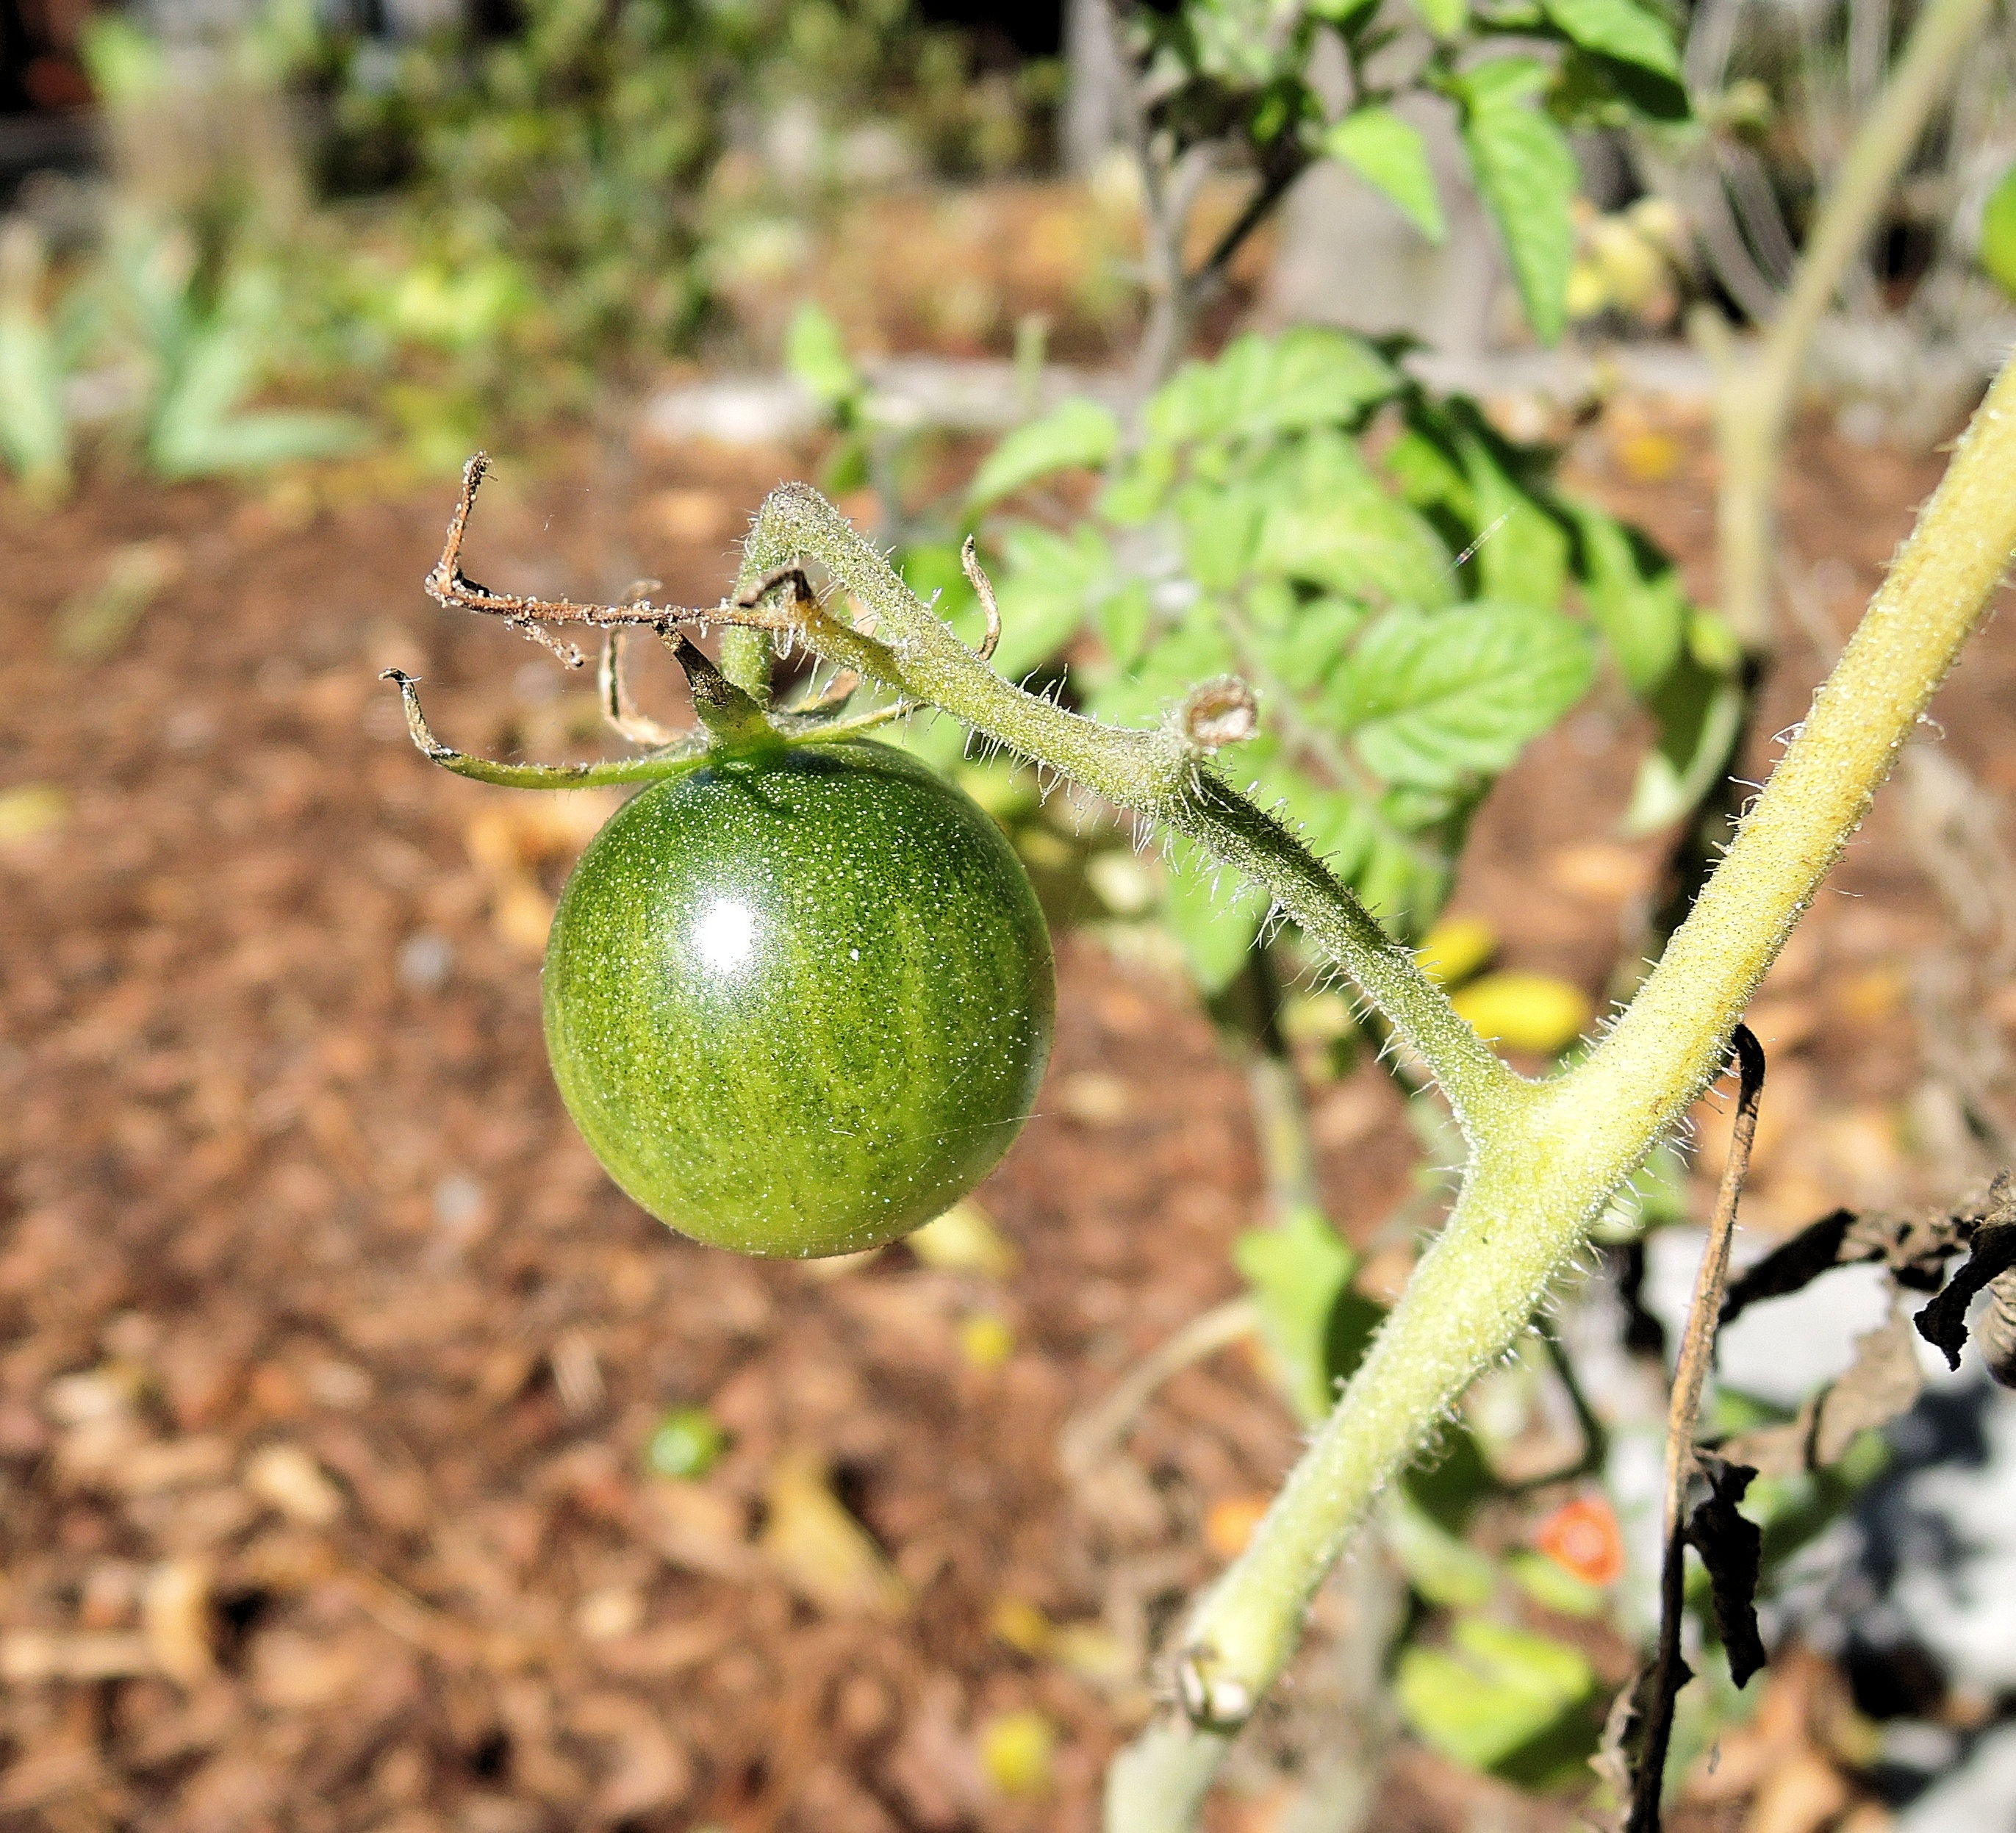
tree, branch, plant, fruit, leaf, flower, food, green, produce, vegetable, autumn, garden, flora, edible fruit, close up, gree, macro photography, flowering plant, green tomatoe, wild shrub, prickly gooseberry, land plant